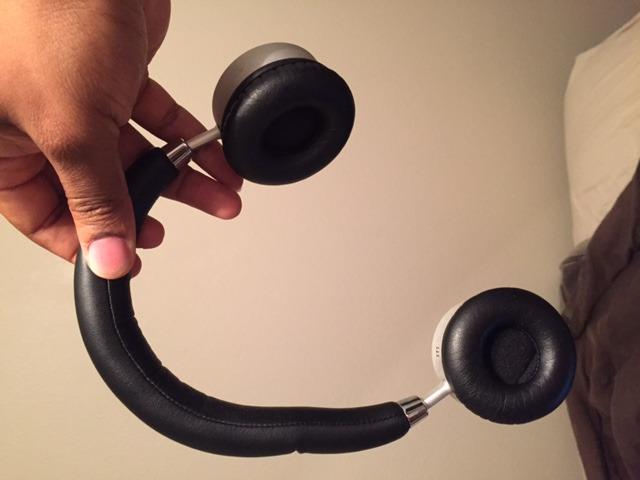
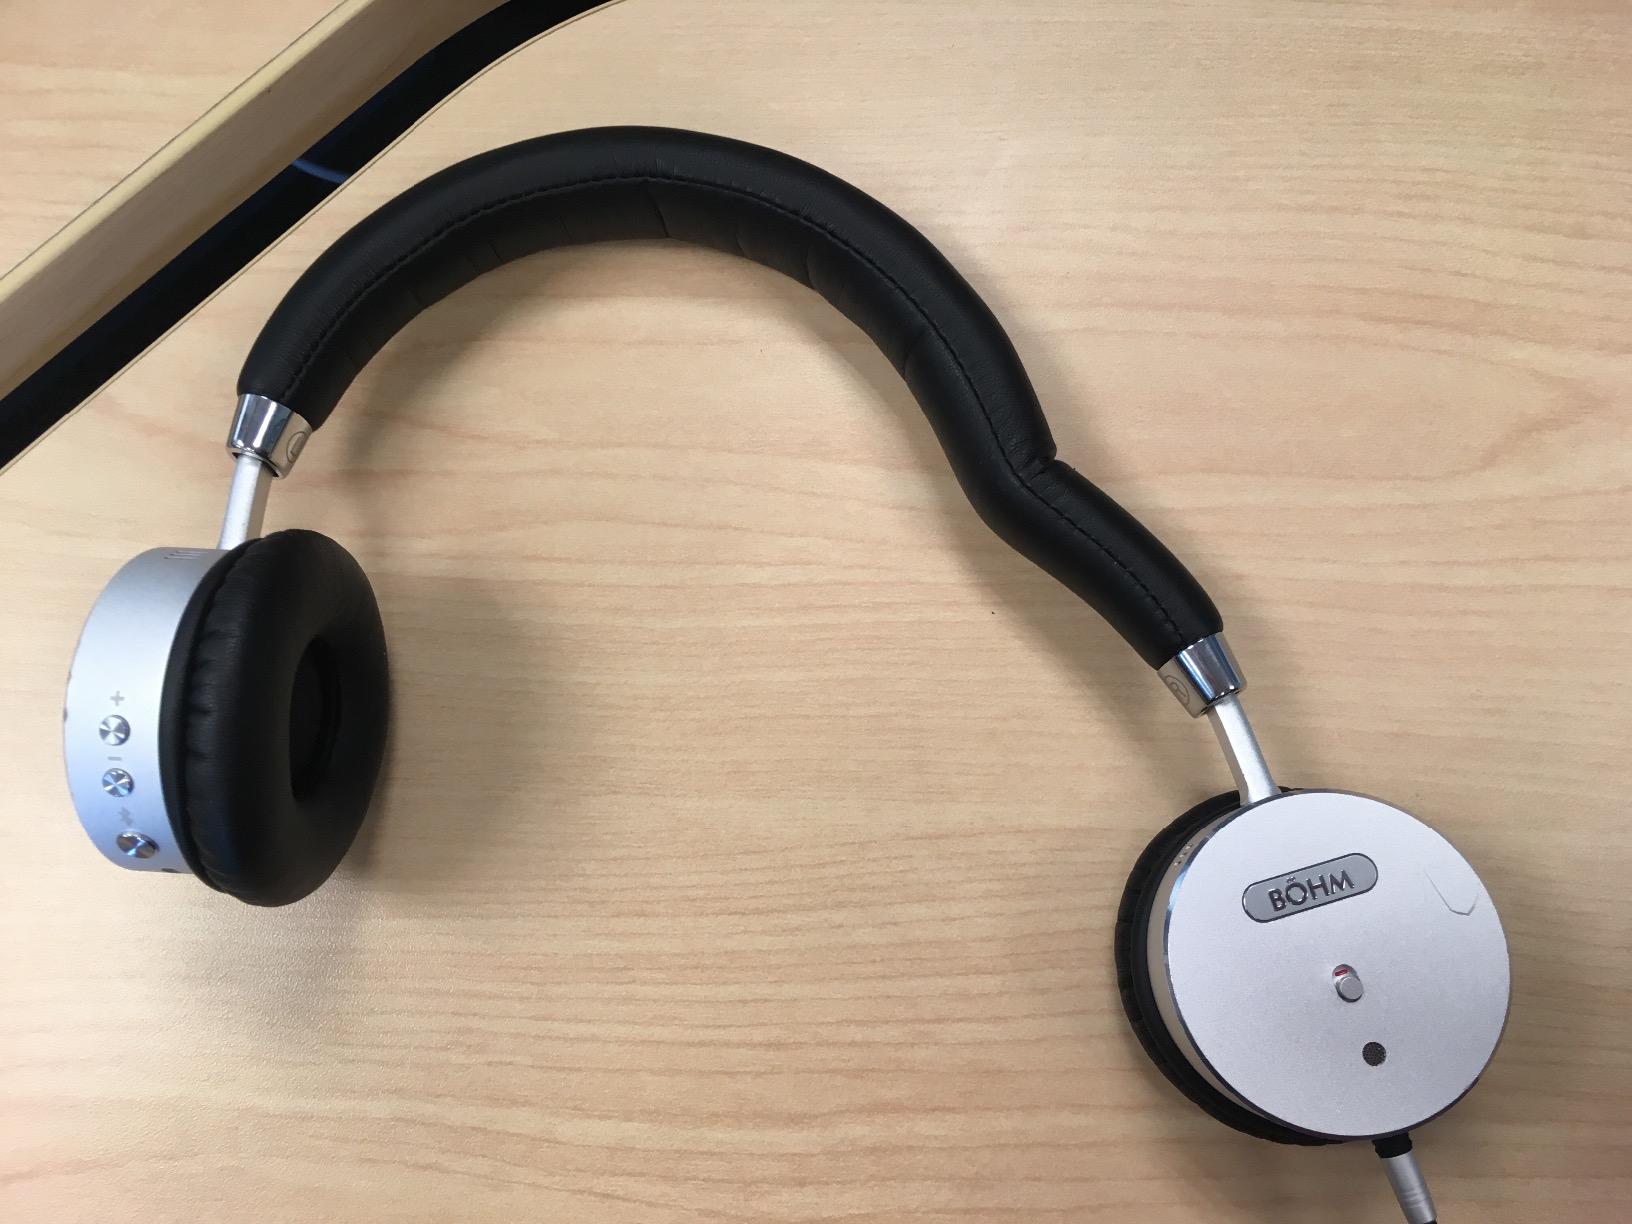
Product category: headphones
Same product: yes